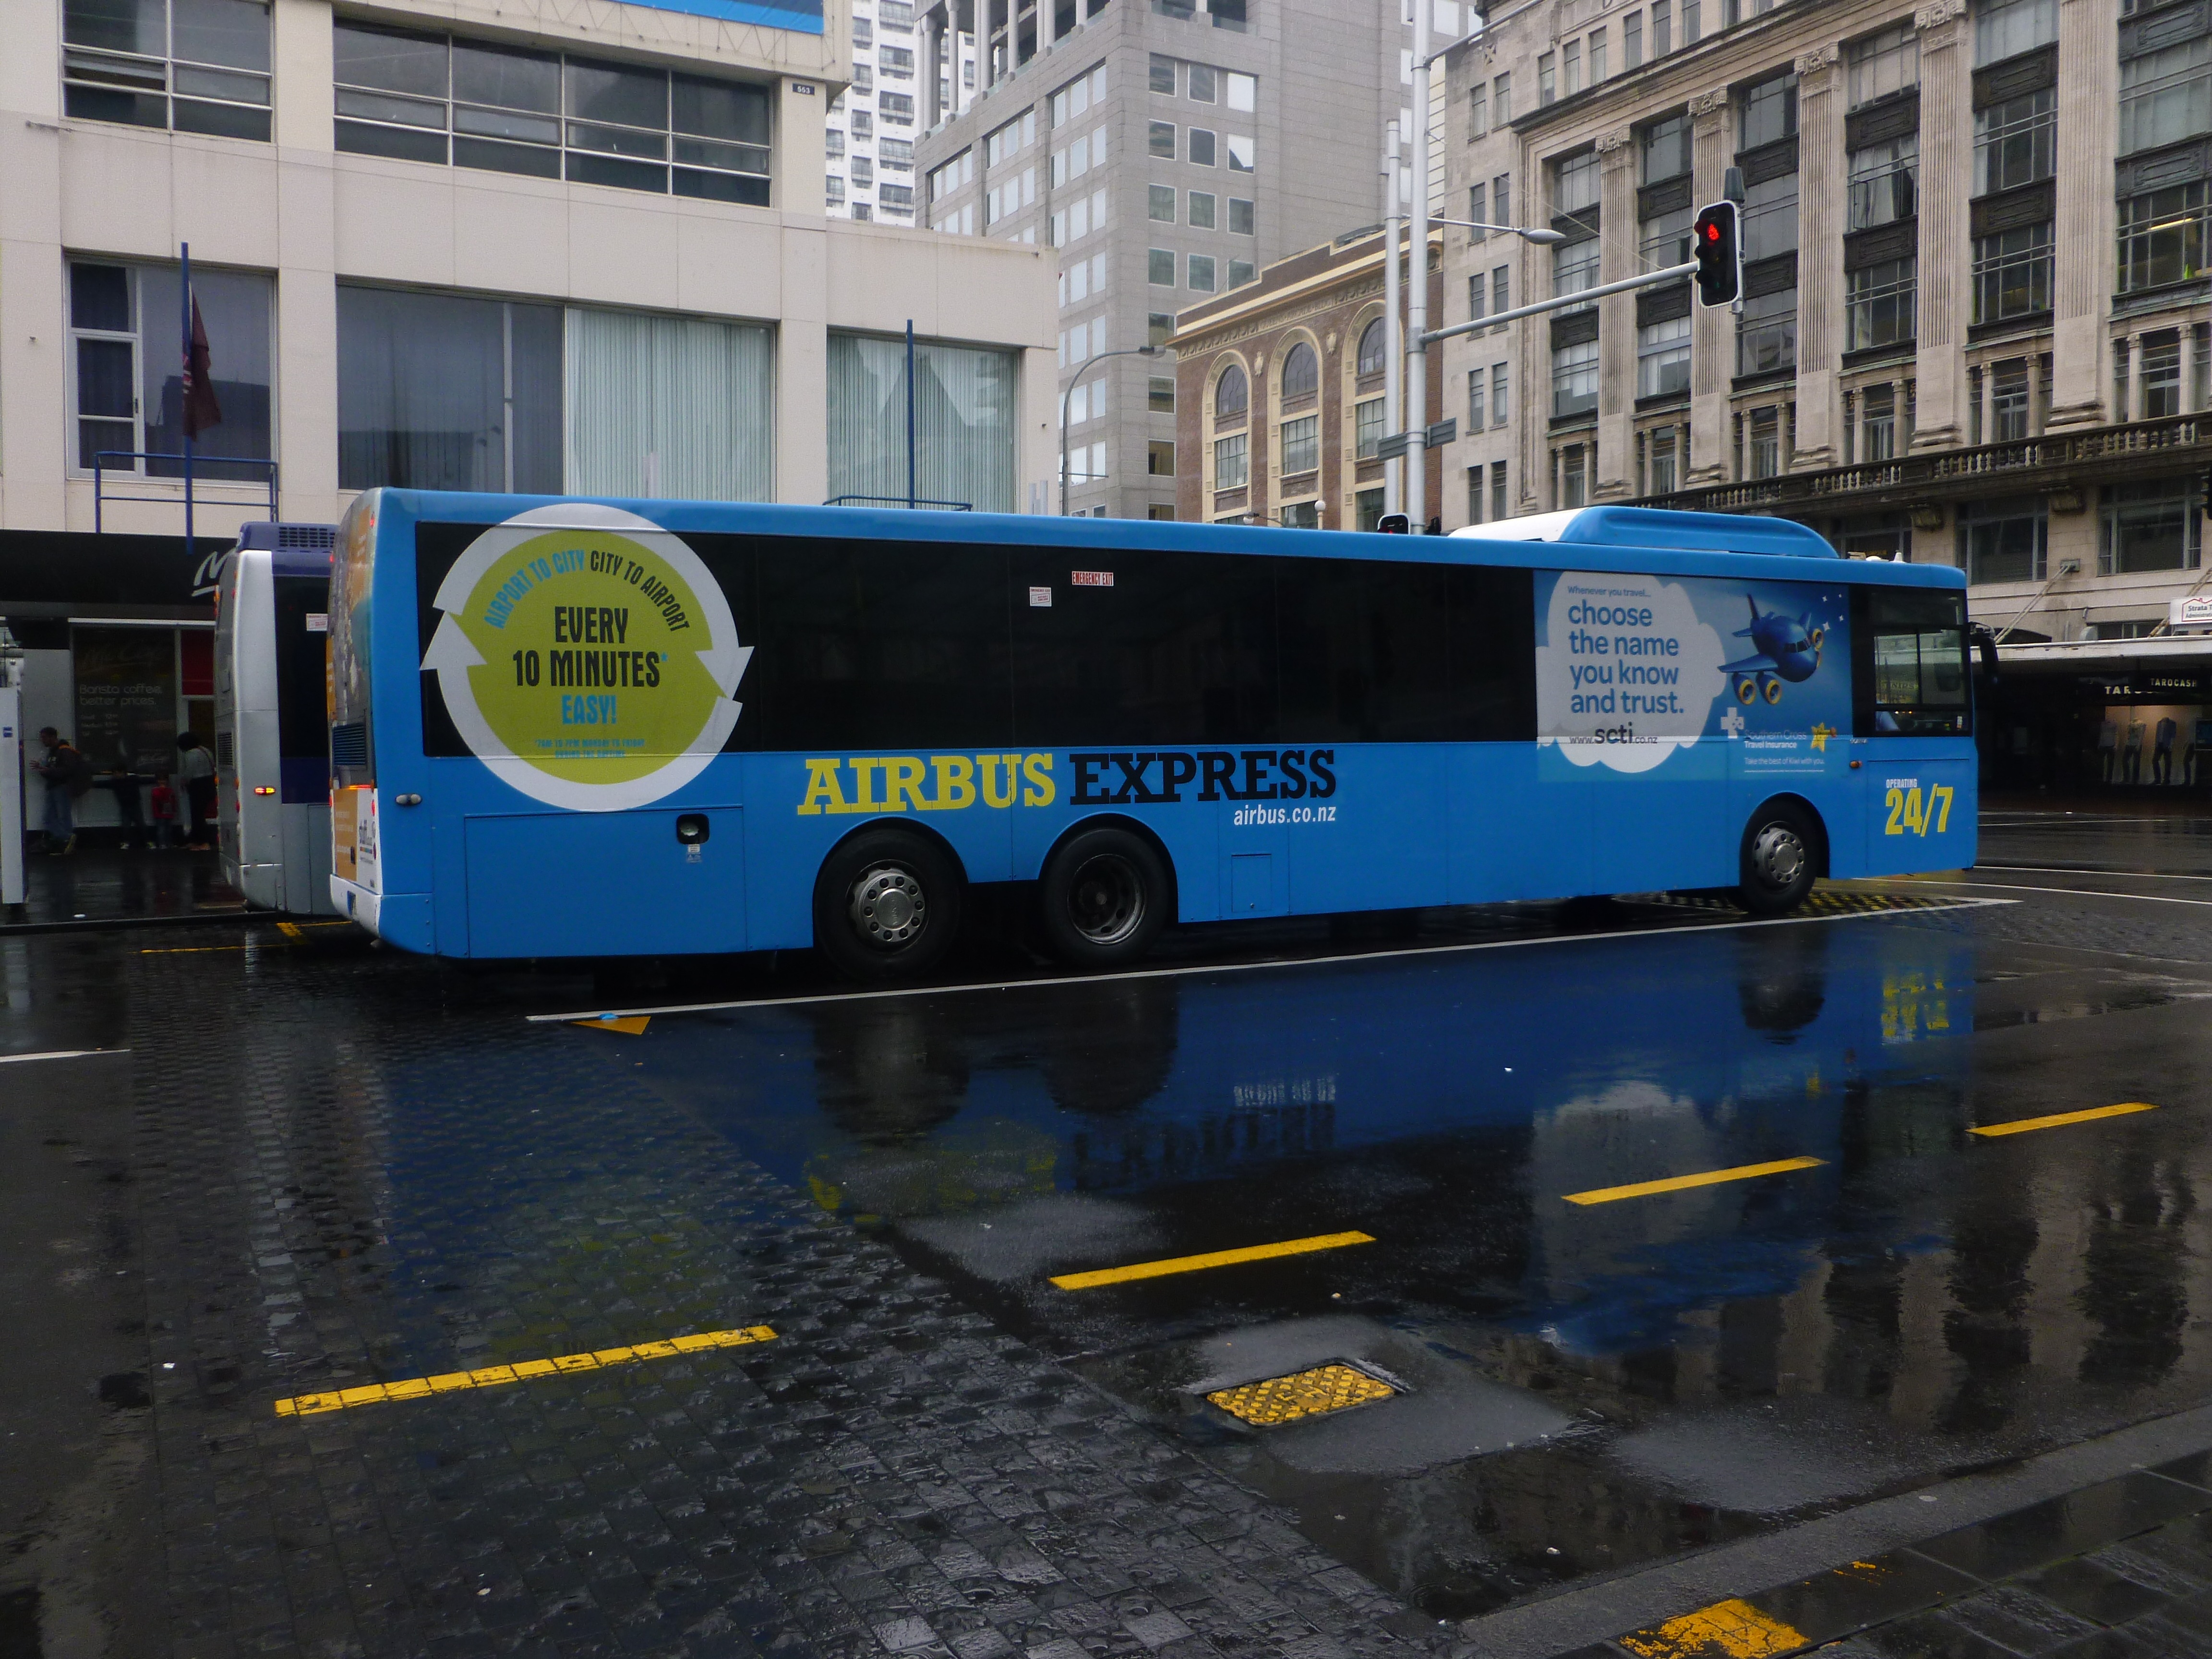
street, rain, city, train, transport, vehicle, blue, parking lot, public transport, bus, locomotive, new zealand, auckland, rail transport, land vehicle, mode of transport, rolling stock, metropolitan area